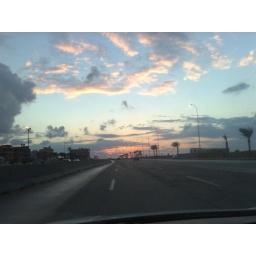
beach road in tipoly-libya in the sunset